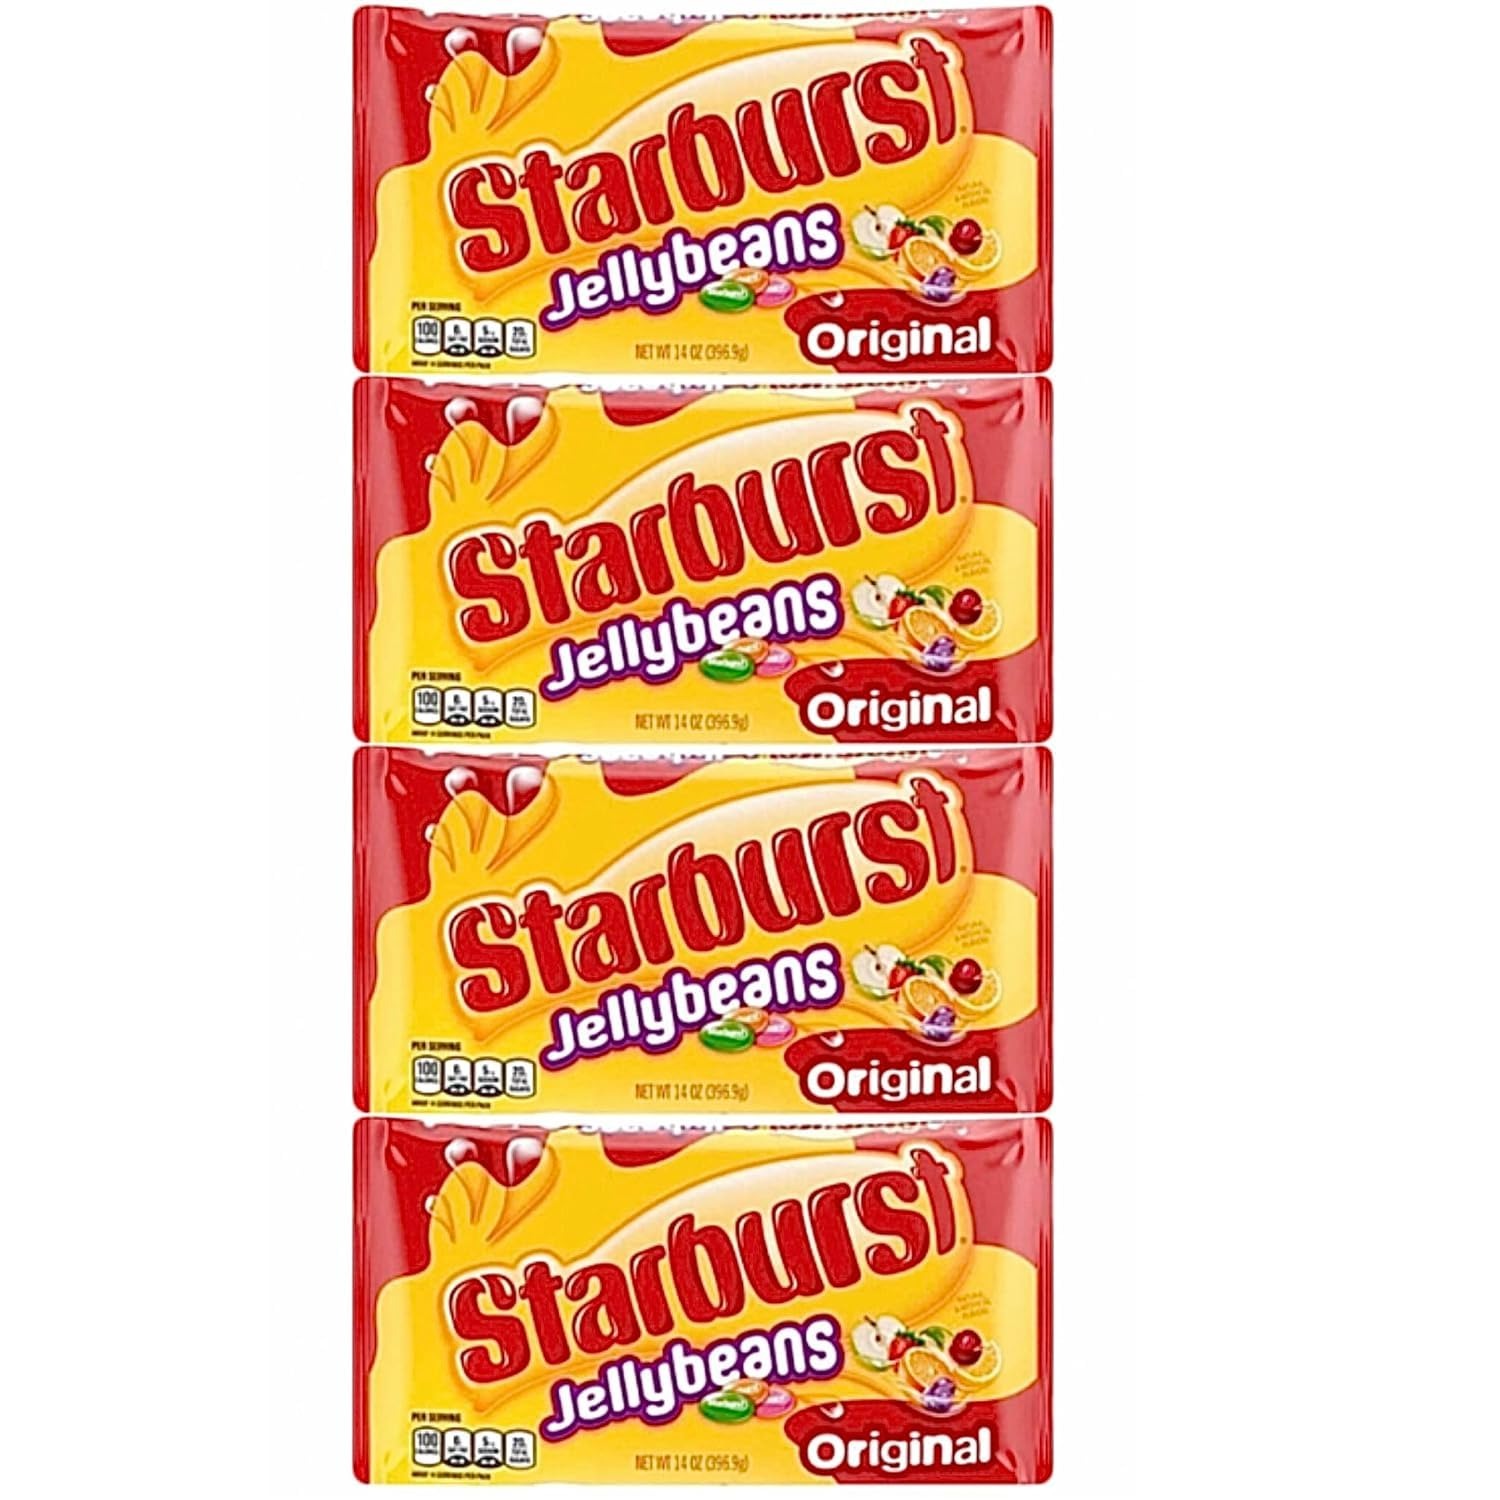
Item Name: Smiling Sweets Original Starburst Jelly Beans Flavors, Fun to Share with Friends and Family, Ideal for all Holidays and Any Time of the Year (Pack of 4-14) oz Bags
Bullet Point 1: Bulk pack - With four 14 oz bags in each bulk pack it's easy to share your favorite treat with everyone! Plus they're great for filling up your candy dish or using as decorations on cakes and desserts
Bullet Point 2: Sweet satisfaction - Enjoy classic Starburst flavors like Strawberry, Cherry, Orange and Lemon for a chewy taste of sweetness. Perfect for sharing with family and friends or for treating yourself to an after-dinner treat
Bullet Point 3: Indulge in a burst of flavor - Our original Starburst Jelly Beans are packed with an explosion of fruity flavors. Each 4 bag pack contains the original flavors of strawberry, raspberry, orange and lemon
Bullet Point 4: Perfect for any occasion - From holidays to birthday celebrations, these jelly beans bring happiness wherever you go. Each 14 oz bag contains over 3 cups of delicious candy – enough to make even the greatest Starburst fan smile
Bullet Point 5: Fun to share - Whether you're celebrating the holidays, sharing with friends and family, or just having a party at home, our bulk pack of Starburst Jelly Beans lets you share the love. Enjoy original Starburst flavors like strawberry, lemon, grape, and orange – everyone’s favorite
Product Description: Starburst Jelly Beans are the perfect choice for any time of the year. Packed in four 14 oz bags, each full of original Starburst flavors, this bulk pack brings a burst of flavor-filled fun to any occasion. Whether you're looking for a treat for the family, a gift for a friend, or just something to share with someone special, Starburst Jelly Beans are sure to be a hit. With each bag containing a variety of flavors like cherry, orange, strawberry, and green apple, you're sure to find something to please everyone's taste buds. And with a shareable pack, you can snack together without worry. Perfect for all holidays and any time of the year, these Starburst Jelly Beans are sure to be a hit.
Value: 56.0
Unit: Ounce

Price: 24.99